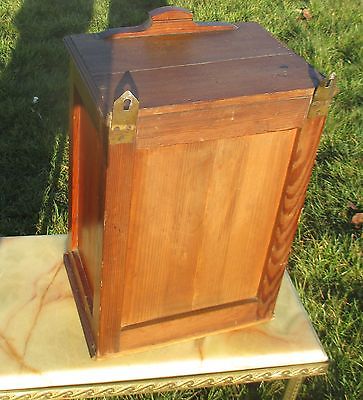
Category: cabinet